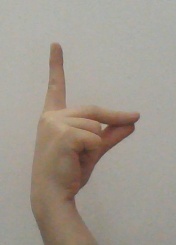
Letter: ta